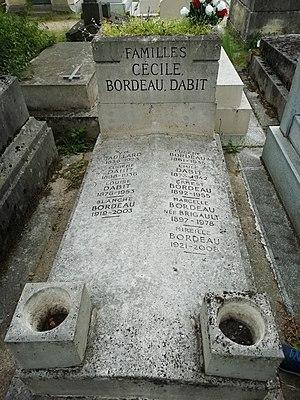
Tombe de Mireille Bordeau au cimetière du Père-Lachaise.
Les Sœurs Bordeau est un duo de chanteuses françaises composé de deux sœurs, Huguette et Mireille Bordeau. Le duo commença à chanter à la fin de la Seconde Guerre mondiale et connut le succès en France dans les années 1950, adaptant des chansons du folklore mexicain, où elles avaient passé quelque temps à la fin des années 1940.